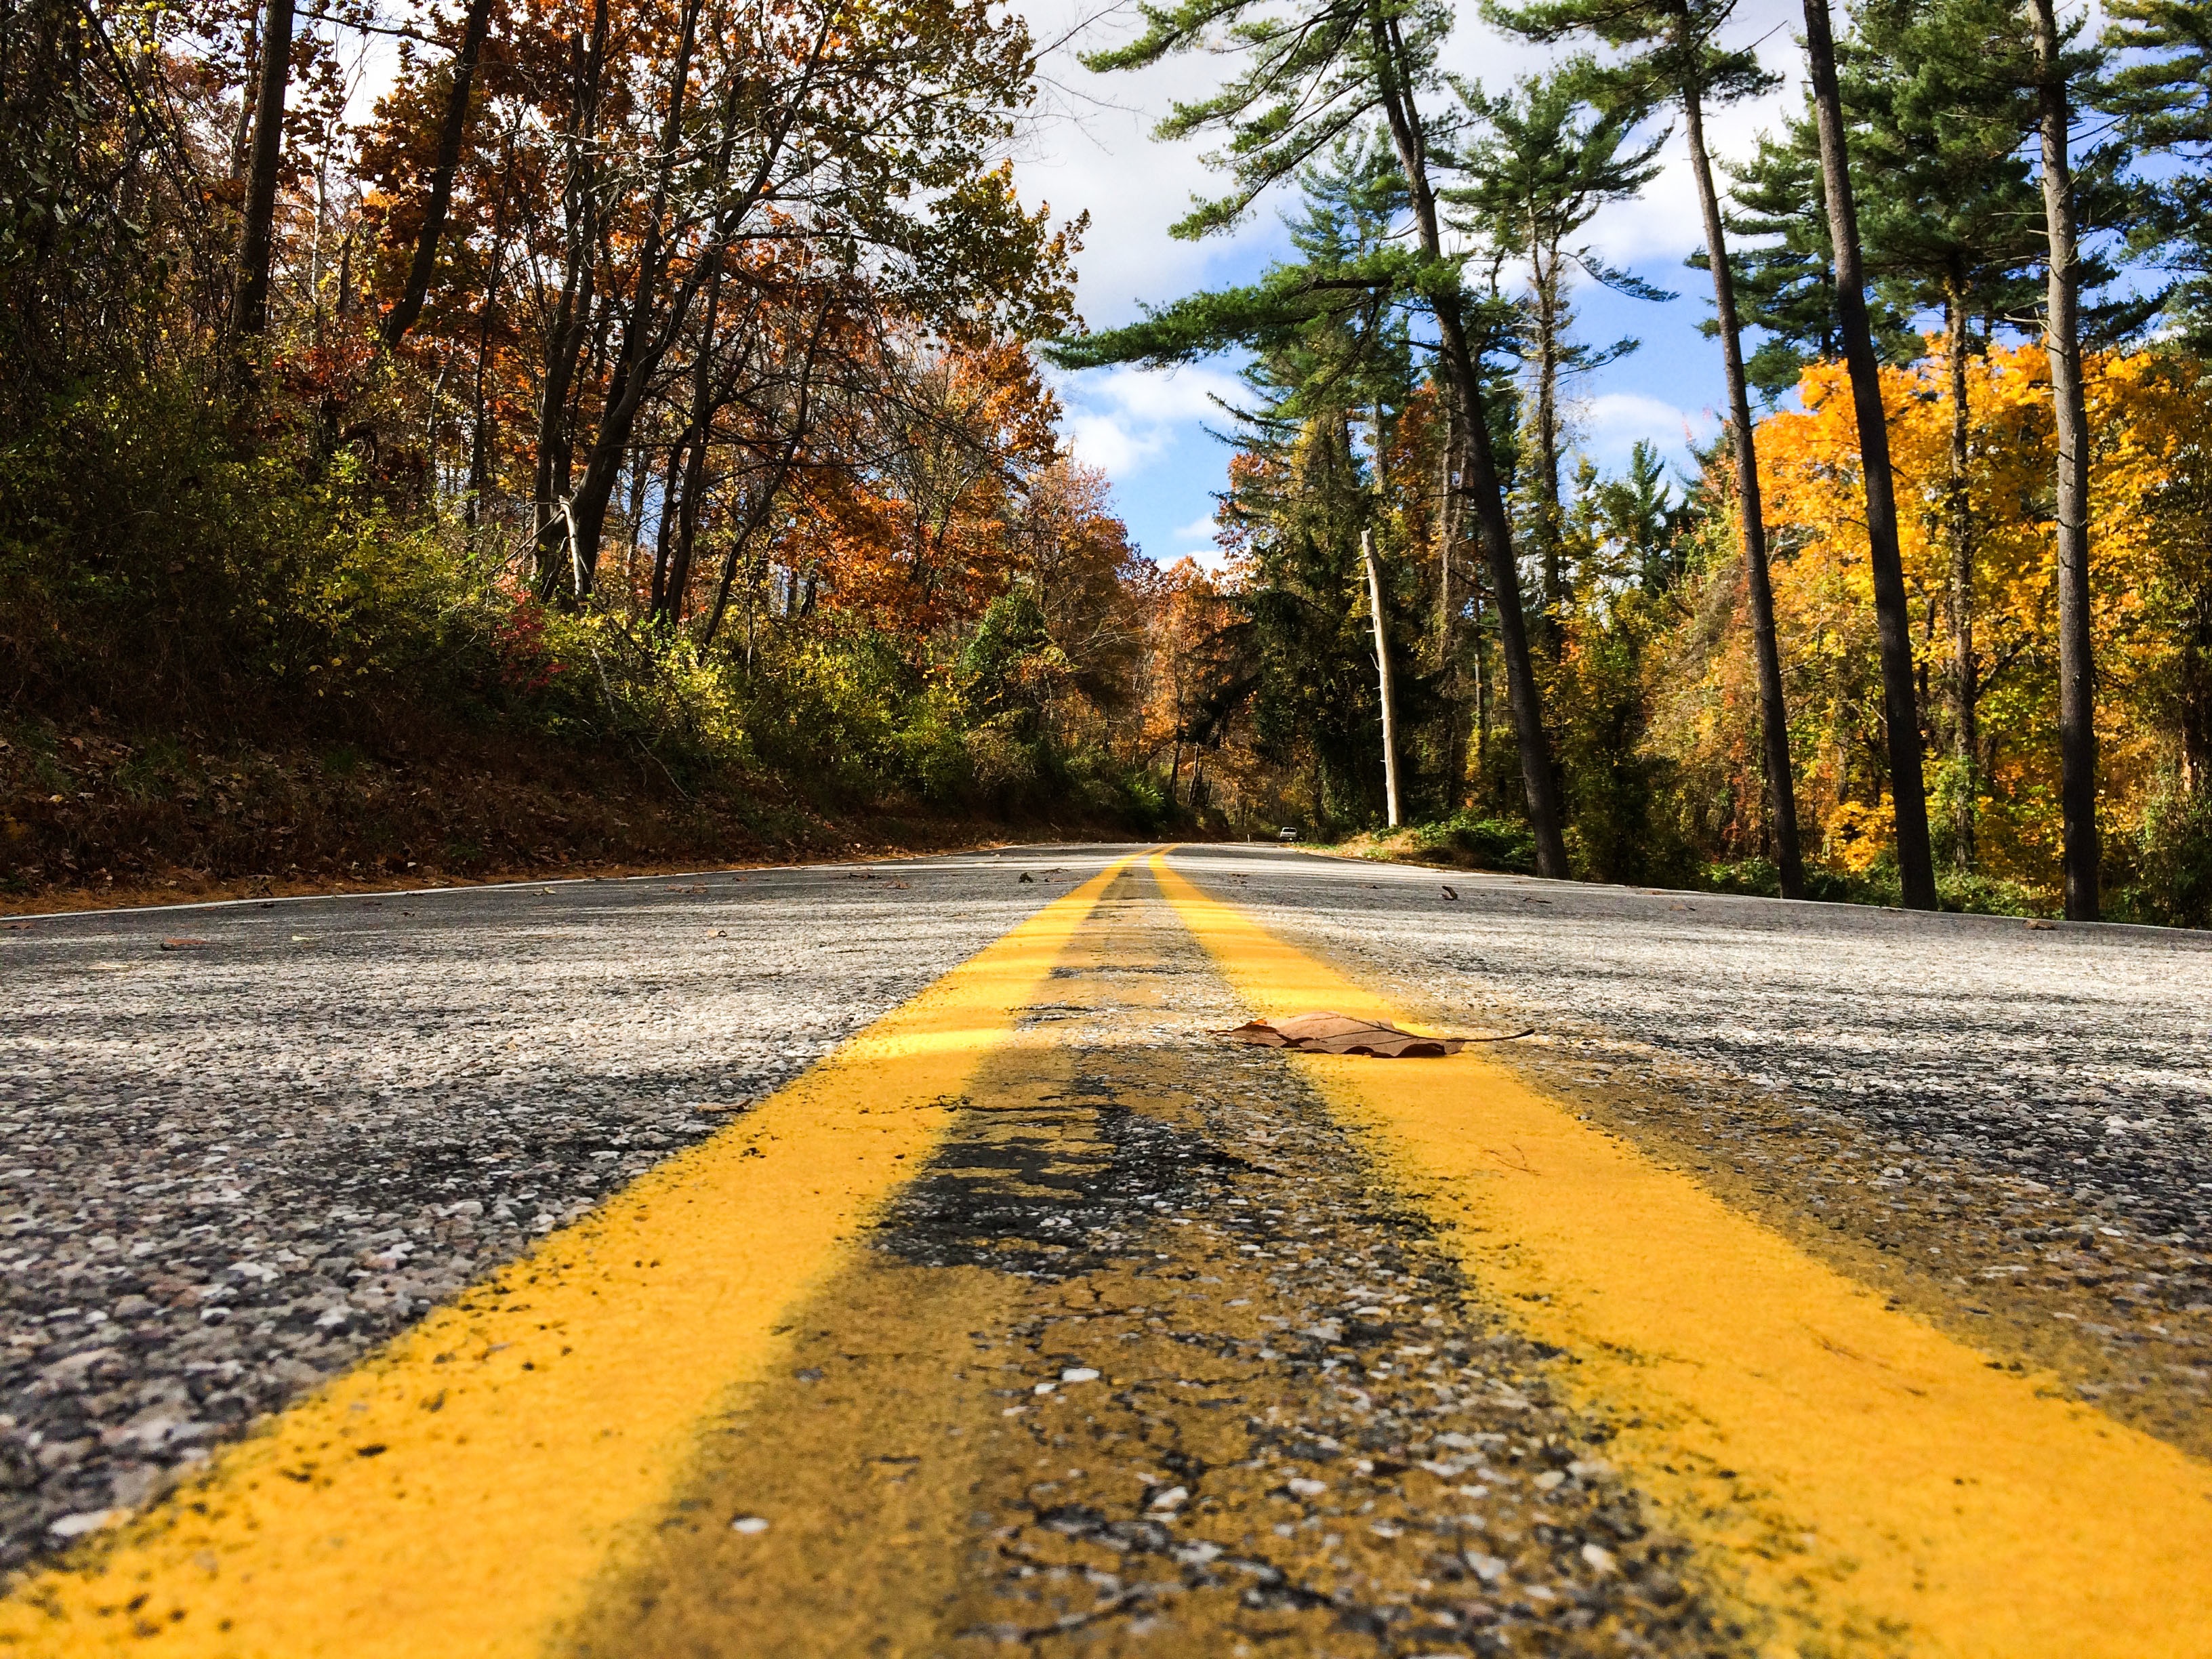
landscape, tree, nature, forest, wilderness, road, trail, sunlight, morning, leaf, fall, highway, asphalt, autumn, lane, season, infrastructure, woodland, rural area, road surface, nonbuilding structure